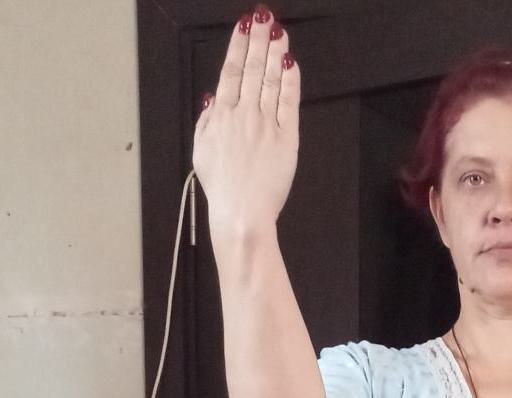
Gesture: stop_inverted